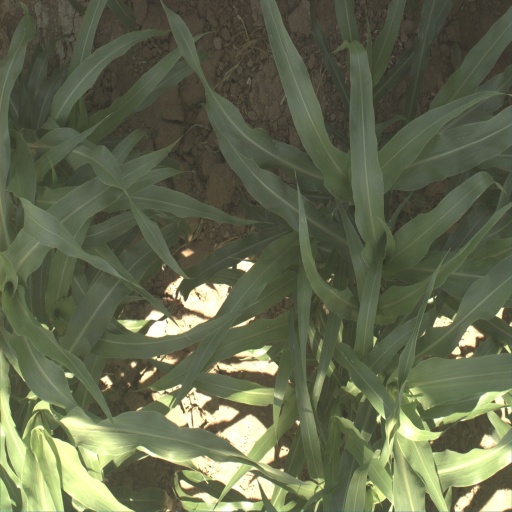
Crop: sorghum